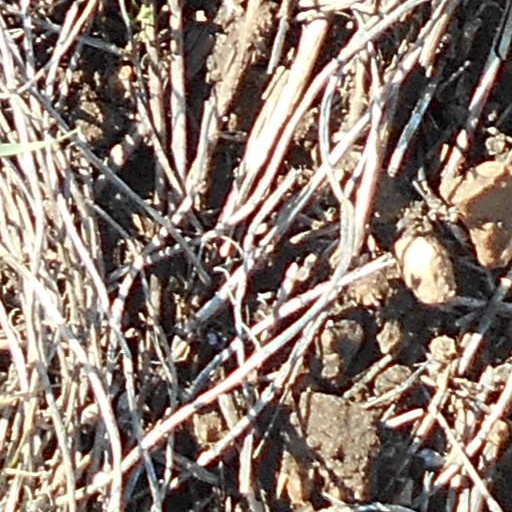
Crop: wheat